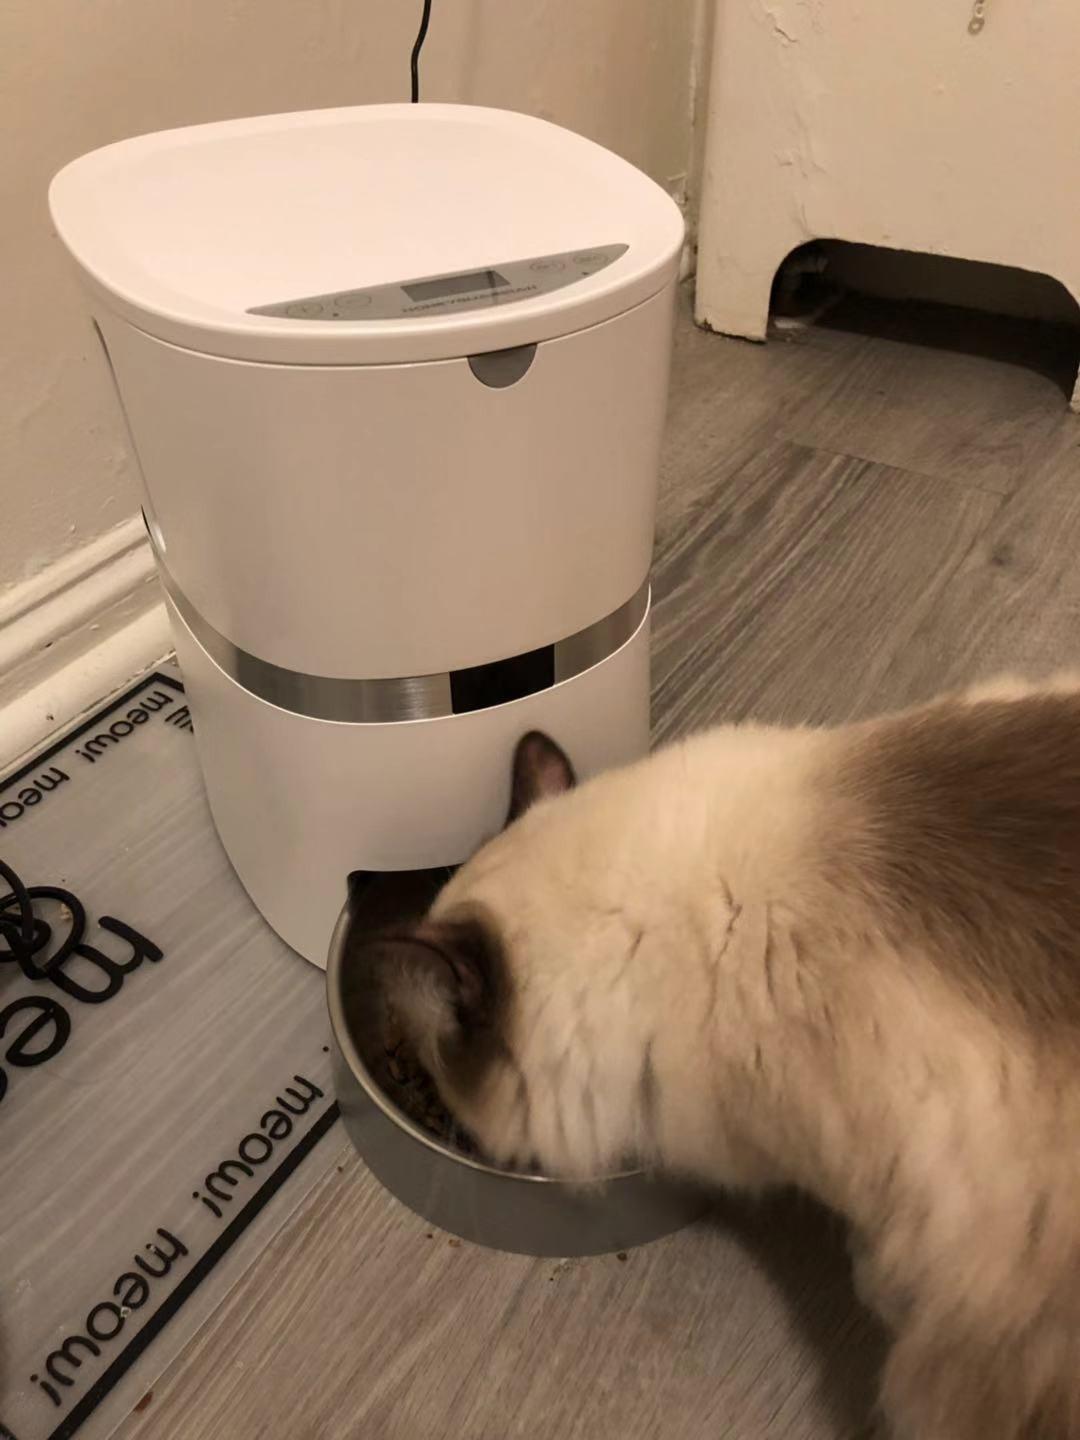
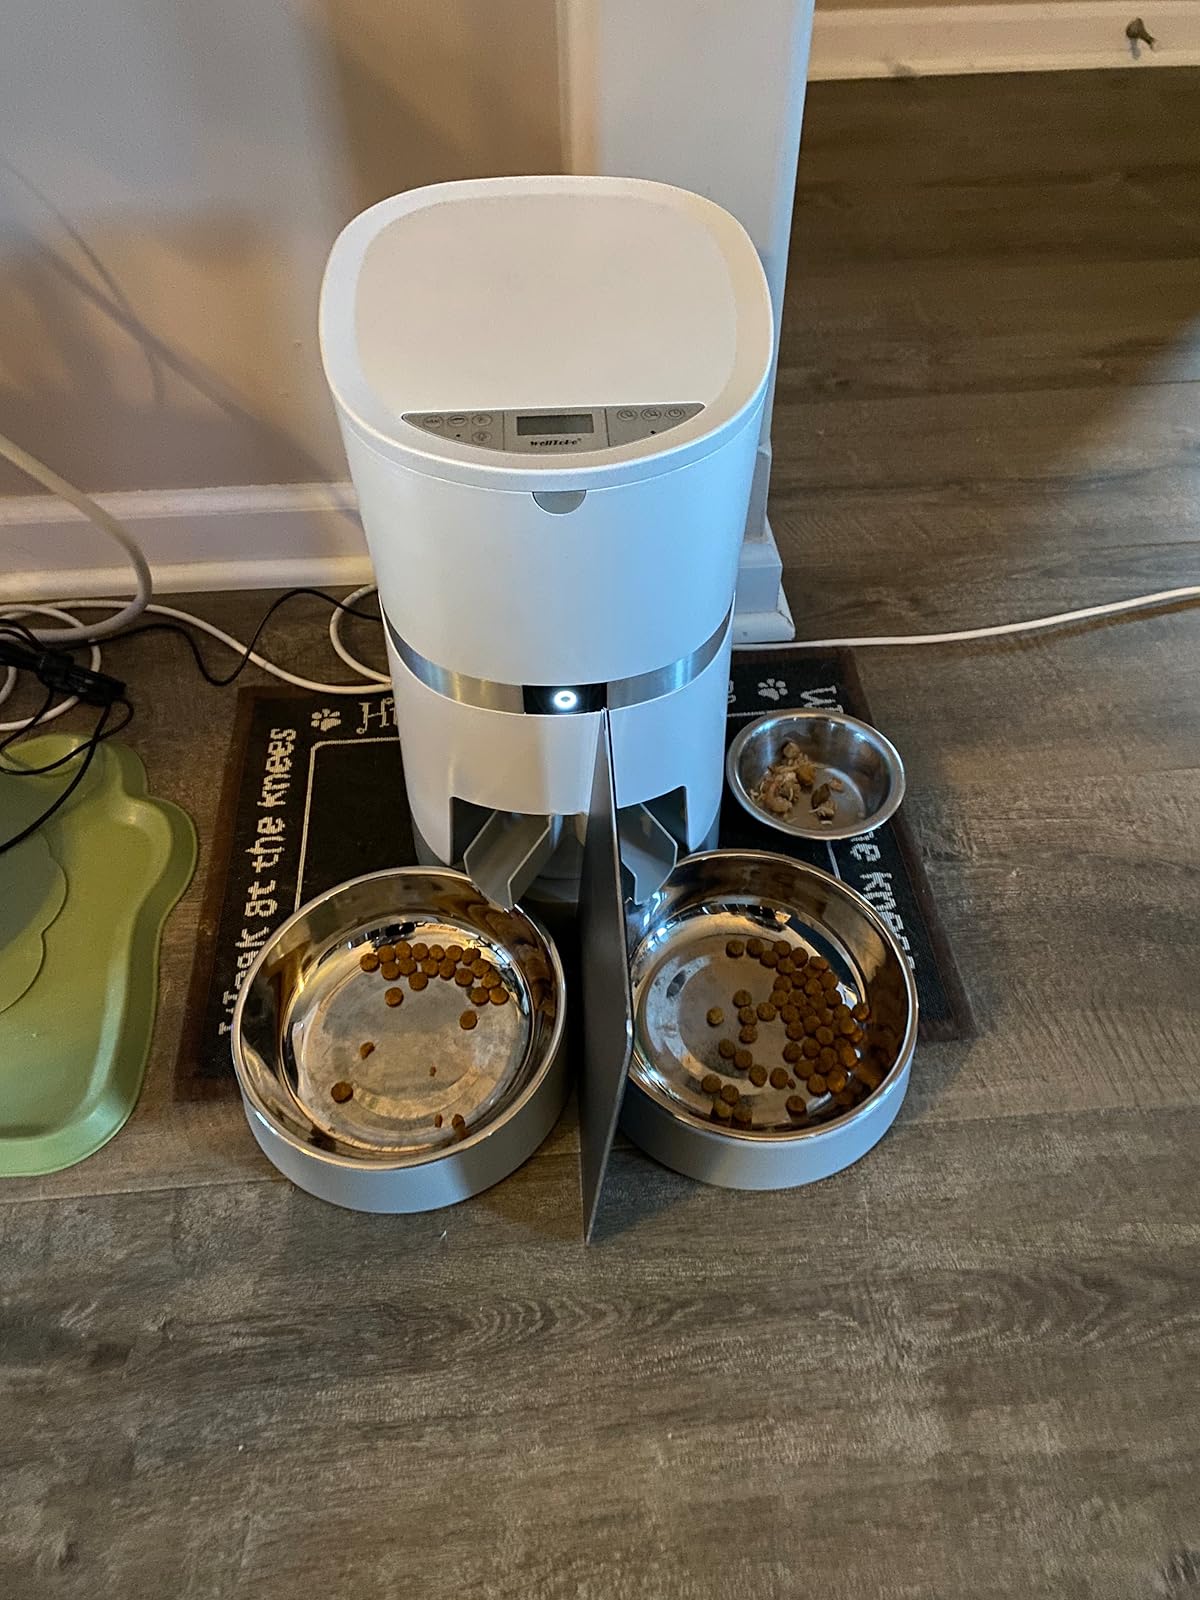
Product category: items_feeder
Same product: no